Veera Thalattu

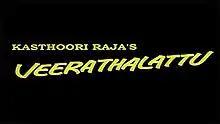
Title card

Veera Thalattu is a 1998 Indian Tamil-language action drama film written and directed by Kasthuri Raja. The film stars Murali, Vineetha and Khushbu, while Rajkiran, Radhika and Lakshmi play other supporting roles. It was released on 10 April 1998.